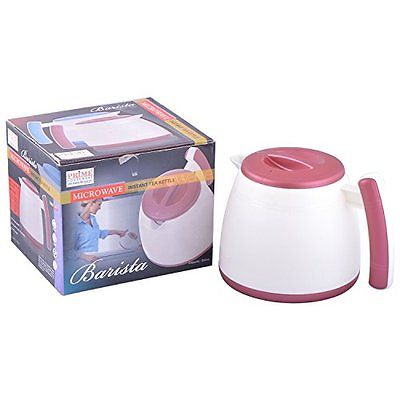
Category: kettle